Dodge Colt

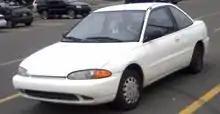
Plymouth Colt GL coupe

The seventh generation of the Colt was the same as Plymouth's version, and also the same as the Eagle Summit. As usual, they were all simply badge-engineered versions of the Mitsubishi Mirage/Lancer. There was no hatchback version of the seventh generation Dodge/Plymouth Colt. Originally available in Base and GL versions, the ES (with supposedly more sporting intentions) was added later.